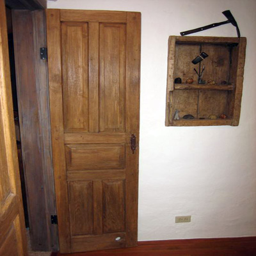
detail highlighting reuse of old materials throughout the new portions of the structure